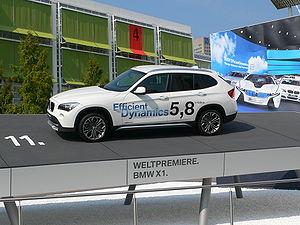
BMW X1 au Salon de Francfort 2009
Le Salon de l'automobile de Francfort 2009, également connu en Allemagne sous la dénomination IAA, est un salon automobile qui s'est tenu du 17 septembre 2009 au 27 septembre 2009 à Francfort-sur-le-Main. Le salon automobile de Francfort étant l'un des salons les plus importants, de nombreuses nouveautés ont été présentées en première mondiale telles que les nouvelles Opel Astra, Audi S5 Sportback ou encore la version définitive de la Peugeot RCZ.